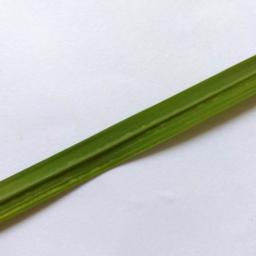
Label: Rice___Healthy